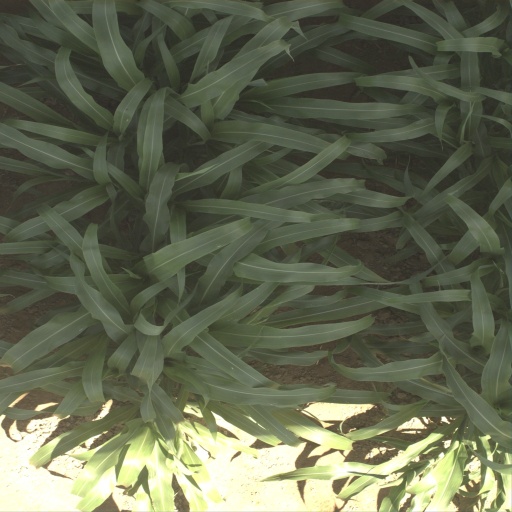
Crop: sorghum